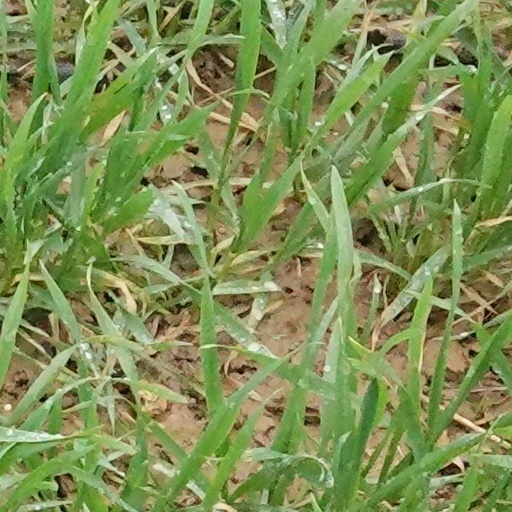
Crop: wheat